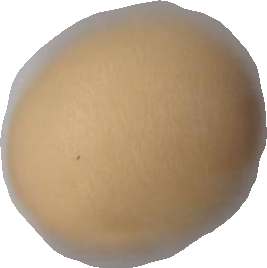
Variety: Dega